Port Adelaide

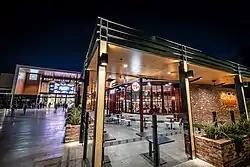
The Port Adelaide Plaza cost $45m to build and opened in 2019.

The introduction of containerisation in the 1960s had a major impact on the Port, changing cargo handling methods and significantly reducing the size of the local workforce.